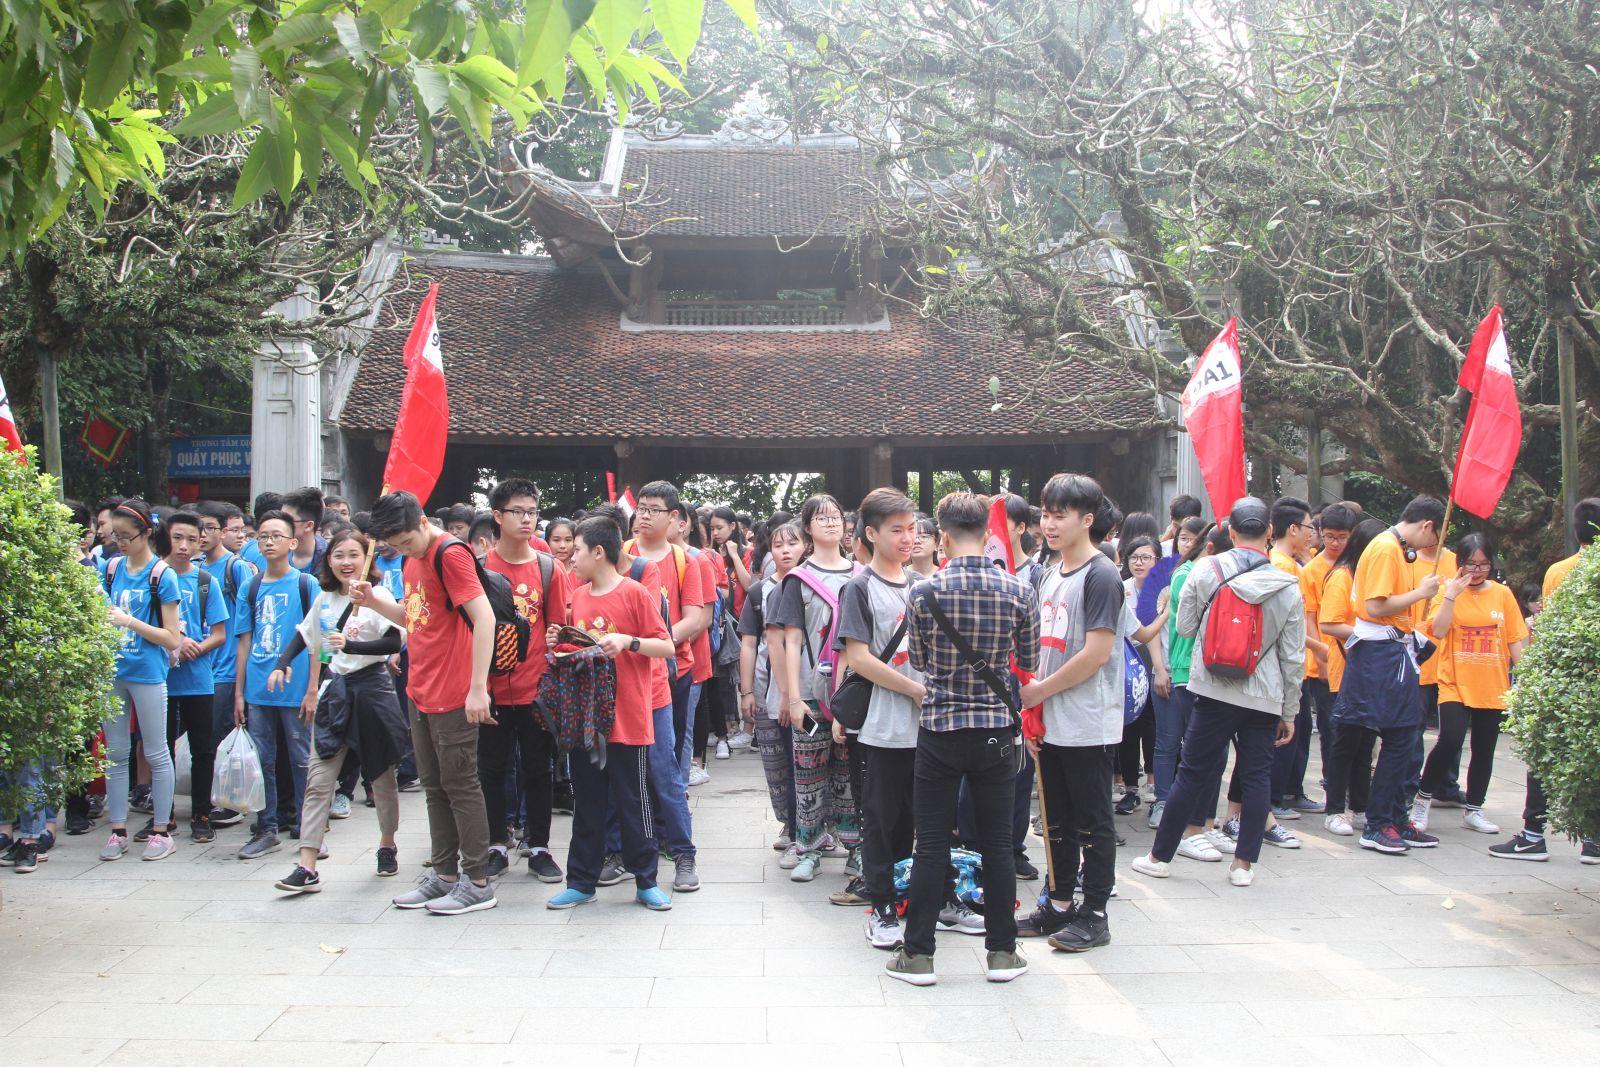
có một vài lá cờ xuất hiện ở trong khu di tích